Harvard Square Subway Kiosk

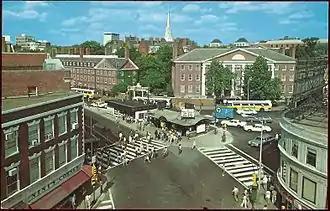
Circa-1970s postcard of Harvard Square, showing Out of Town News in its former location (dark roof) next to the subway entrance kiosk

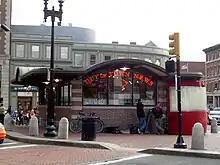
Out of Town News in 2006

After debate about running an elevated rapid transit line above business districts in Cambridge, the Boston Elevated Railway (BERy) agreed in late 1906 to build a subway line from Boston to Harvard Square. Construction began on May 24, 1909. The Cambridge subway opened from Harvard Square to Park Street Under on March 23, 1912. Early plans called for an upright stone entrance (headhouse) in the center of Harvard Square, similar to those at Scollay Square and Adams Square. The headhouse was ultimately constructed as a oval-shaped brick-and-stone structure, with several smaller entrances and exits around the square.